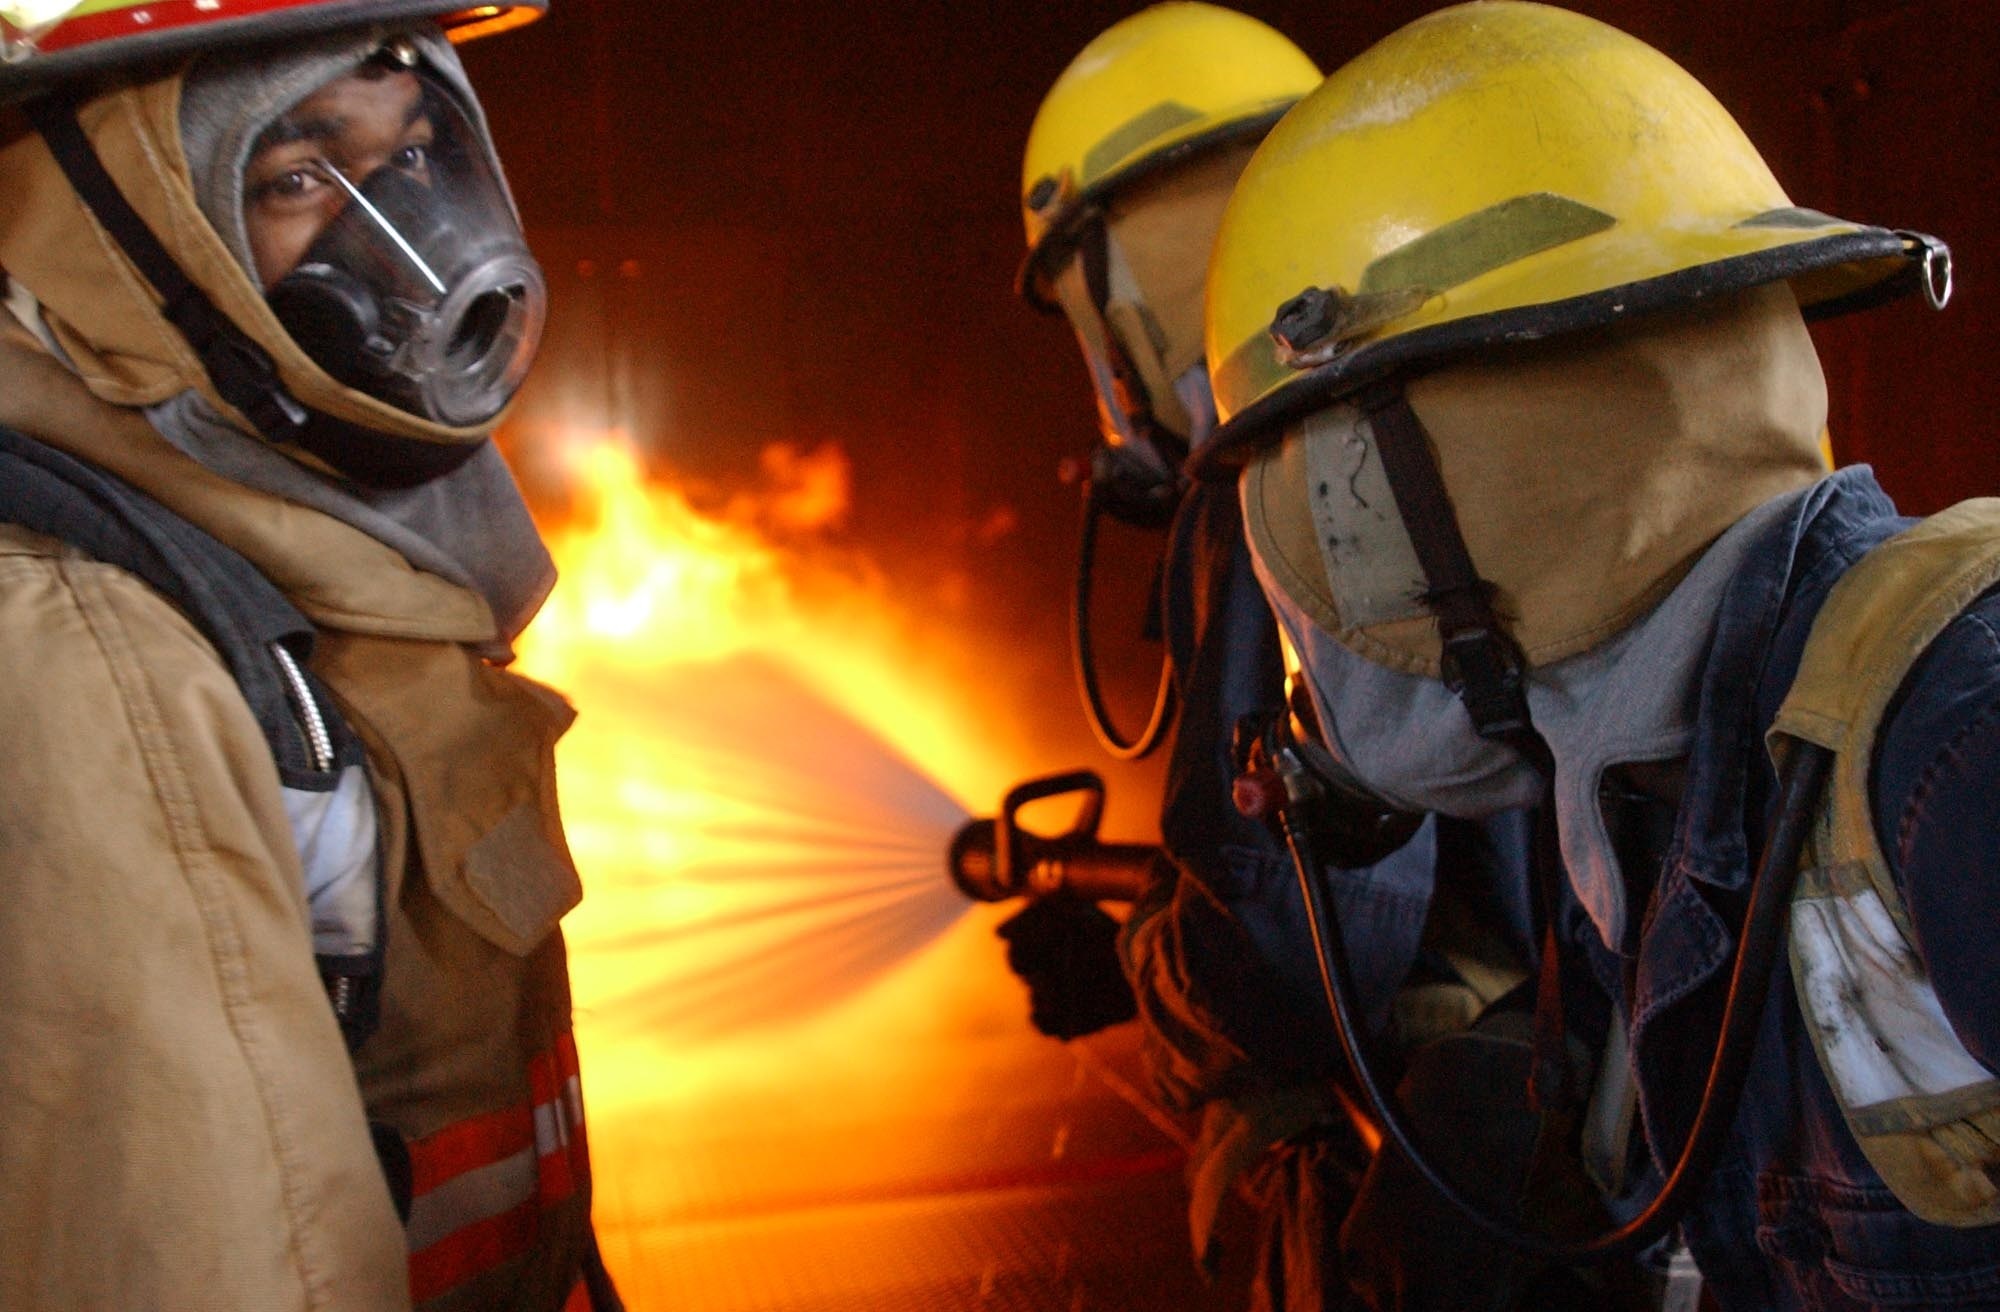
person, live, equipment, spray, training, fire, profession, helmet, danger, safety, hose, protection, job, service, practice, firefighter, firefighters, screenshot, firemen, nozzle, controlled